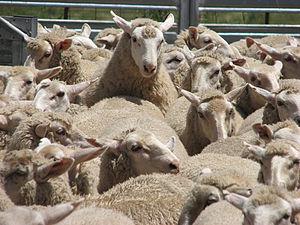
L'environnement en Australie est l'environnement du pays Australie, pays d'Océanie. L'Australie est le sixième plus grand pays au monde par la superficie. Le territoire rassemble des espaces désertiques et des écosystèmes très riches en biodiversité, comme la Grande barrière de corail classée au patrimoine mondial, les forêts tempérées de Tasmanie et le Sud-Ouest de l'Australie méditerranéen, Point chaud de biodiversité. Les ressources en charbon sont importantes. Elles fournissent la majorité de l’électricité du pays, qui est par ailleurs le premier exportateur mondial de charbon. Le pays a ainsi un bilan carbone par habitant élevé.
L'élevage ovin concerne l'élevage des moutons au profit des humains.